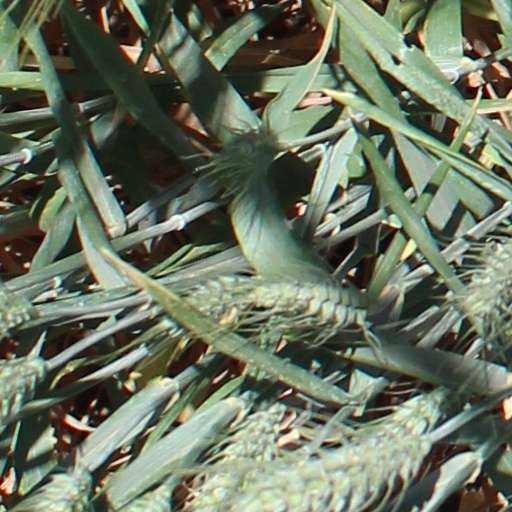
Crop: wheat